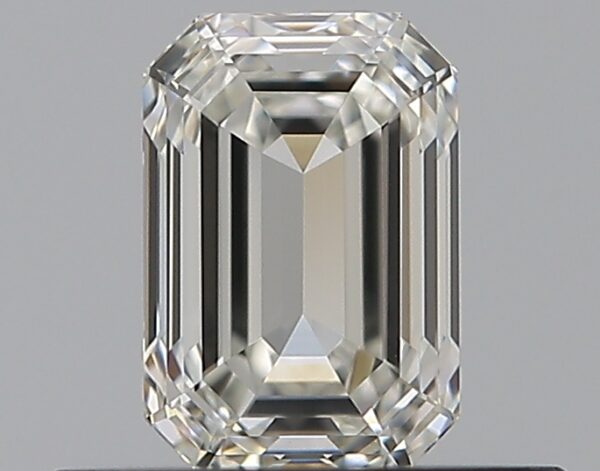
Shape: emerald
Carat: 0.5
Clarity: IF
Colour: I
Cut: VG
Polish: EX
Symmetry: VG
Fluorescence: F
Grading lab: GIA
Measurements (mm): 5.31 x 3.62 x 2.5